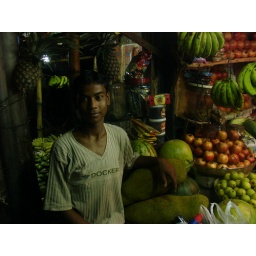
fruit seller boy in west bengal